Garfield station (NJ Transit)

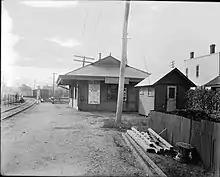
The former station depot at Garfield,

Parking is also very limited, as there are only bicycle racks on the Hoboken-bound platform and no street automobile parking. Pedestrian access is available via two staircases on Passaic Street, and at grade level on Somerset Street which runs near the end of the platforms.